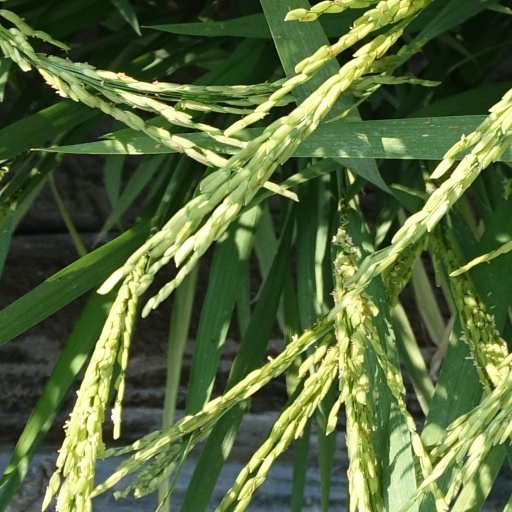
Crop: rice